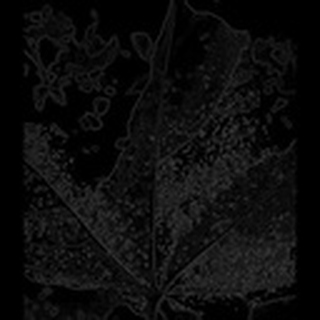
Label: cotton_aphids